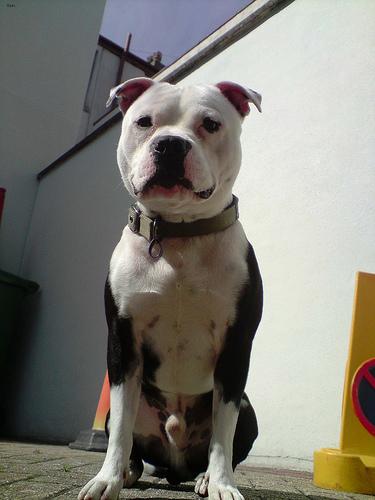
Breed: staffordshire bull terrier